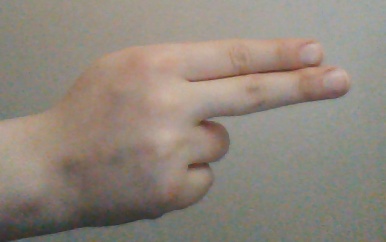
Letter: ain